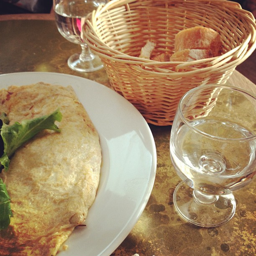
a plate of food and an empty glass
The food on the plate is beside a basket of bread.
A breadbasket and glass of water on a table.
A white plate topped with food next to a basket of bread.
On the table there is two goblets of water, a basket of bread, and a plate with an omelet.